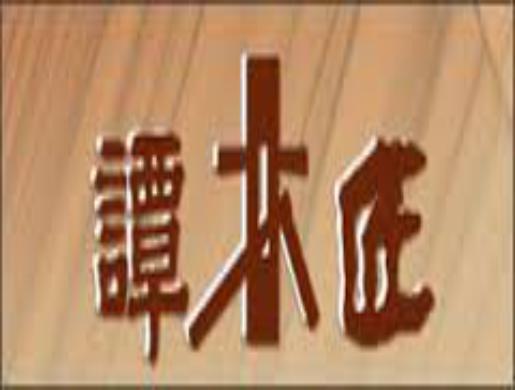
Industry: Necessities